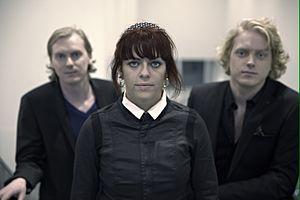
Twarres est un groupe néerlandais de musique pop/folk.